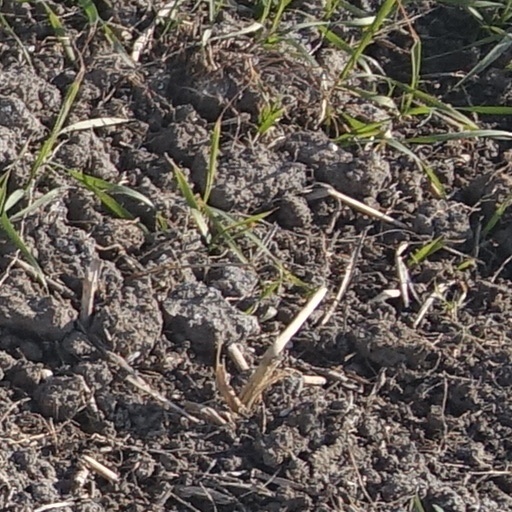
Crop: wheat